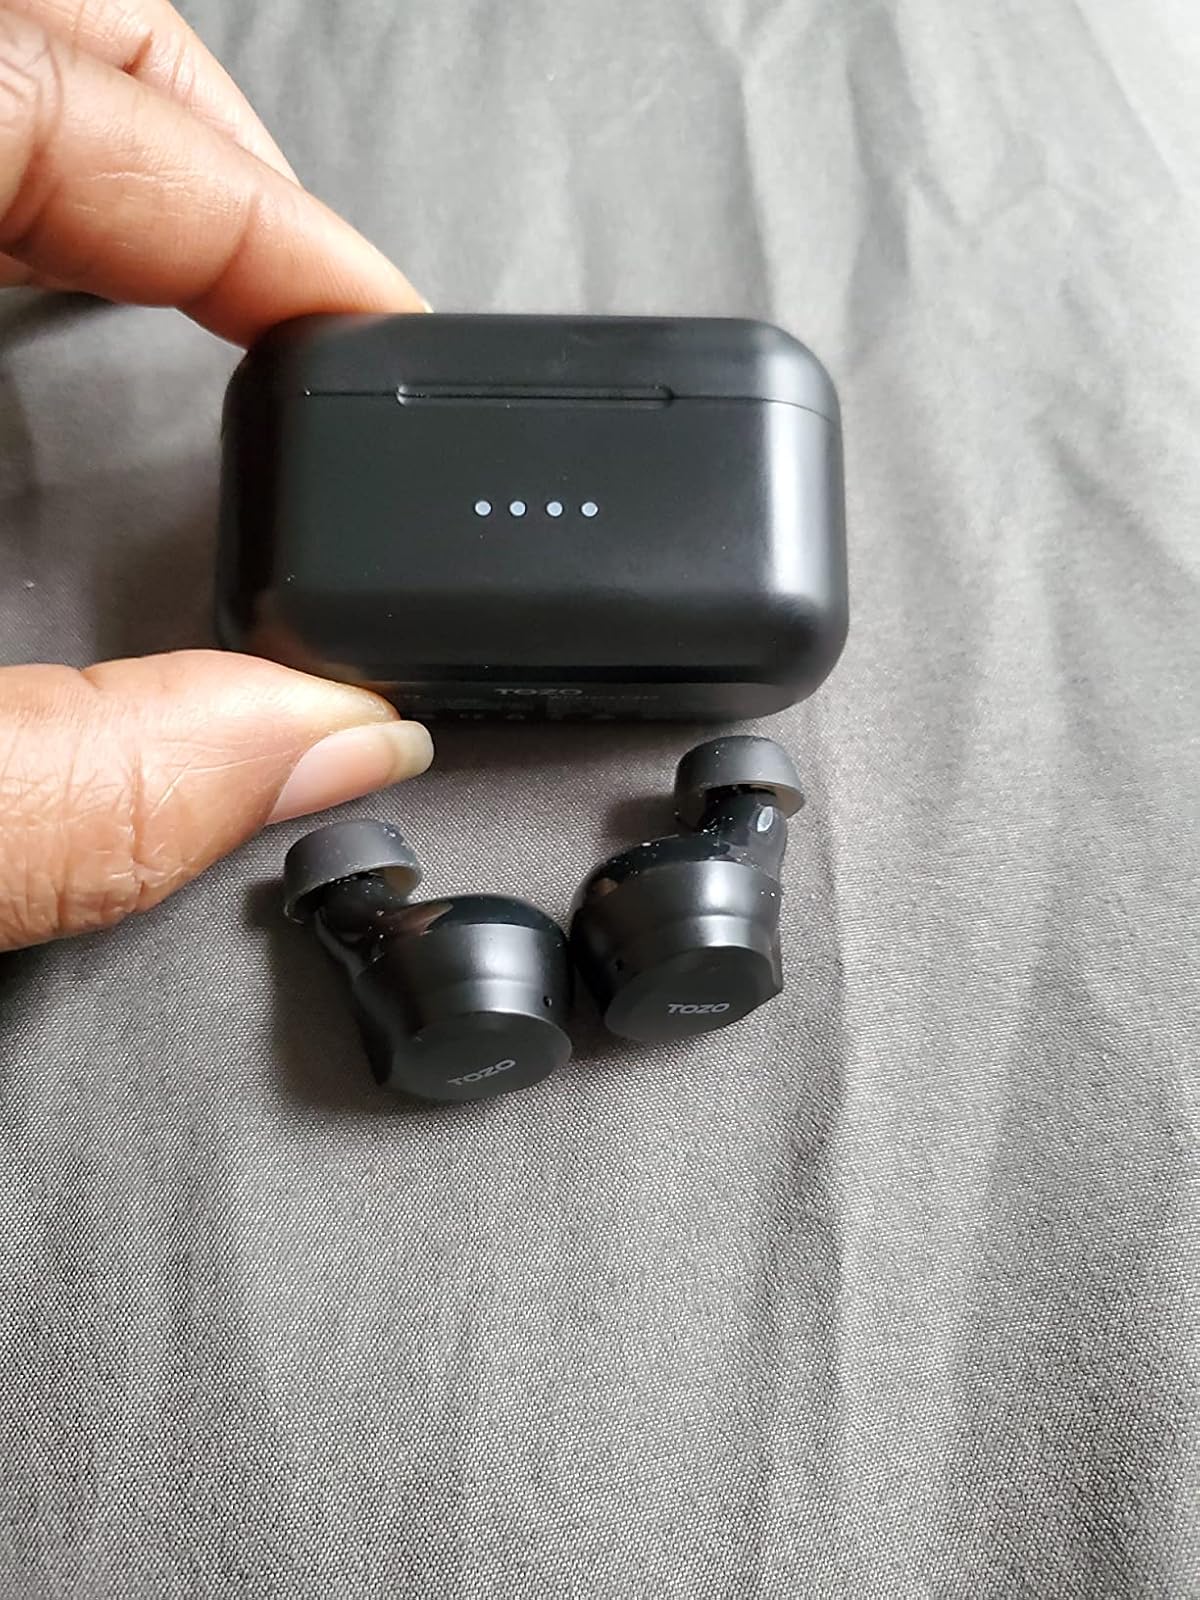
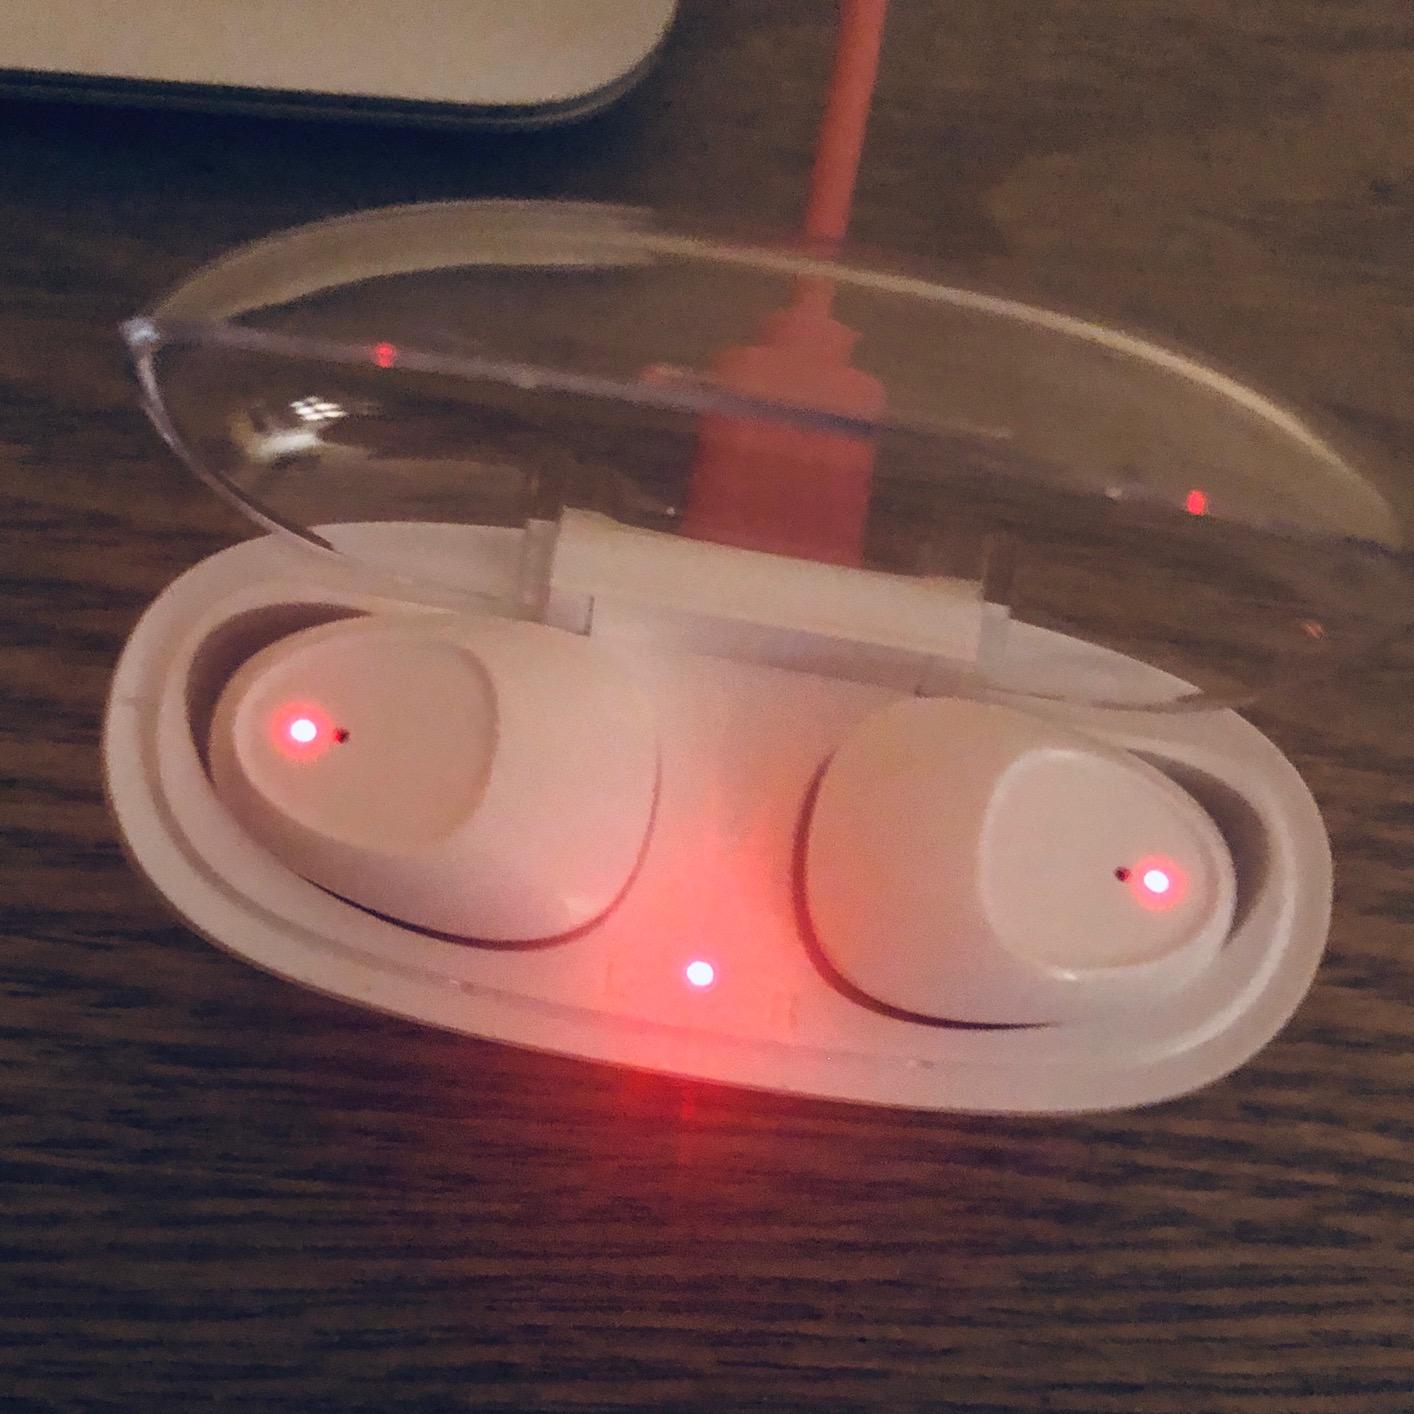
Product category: earbuds
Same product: no